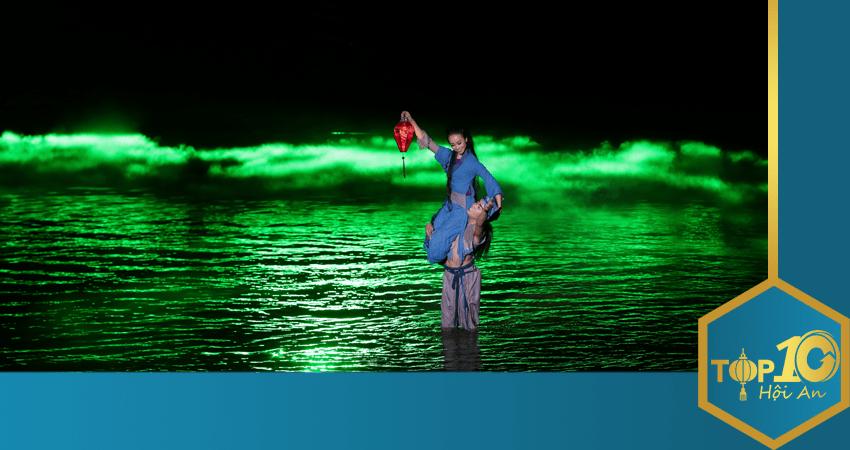
có hai người đang diễn kịch ở dưới mặt nước